Carsten Tank-Nielsen

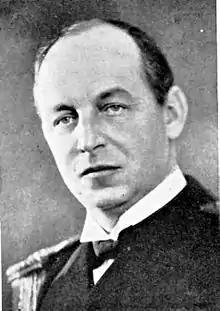
Carsten Tank-Nielsen (pre-1934)

Carsten Tank-Nielsen (16 September 1877 – 2 August 1957) was a Norwegian naval officer, submarine pioneer and rear admiral. He was born in Horten, and was the grandson of Carsten Tank Nielsen. He was chief of the Norwegian Navy's first submarine "Kobben" from 1909 to 1913. He was decorated Knight, First Class of the Order of St. Olav in 1926. He was appointed rear admiral in 1938, and faced the German invasion of Norway as a commander in Bergen.